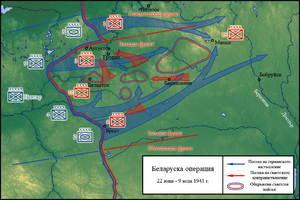
La bataille de Białystok–Minsk fut une opération stratégique allemande conduite par le groupe d'armées Centre durant l'offensive sur la frontière soviétique au tout début de l'opération Barbarossa. Elle se déroula du 22 juin 1941 au 9 juillet 1941. Son but, qui était d'encercler les forces de l'Armée rouge autour de Minsk, fut un succès. Toutes les tentatives russes de contre-attaques et de percées se soldèrent par des échecs. Ainsi, la Wehrmacht put faire plusieurs dizaines de milliers de prisonniers soviétiques et put avancer dans l'Union soviétique si rapidement que certains pensèrent que l'Allemagne avait déjà gagné la guerre contre la Russie.